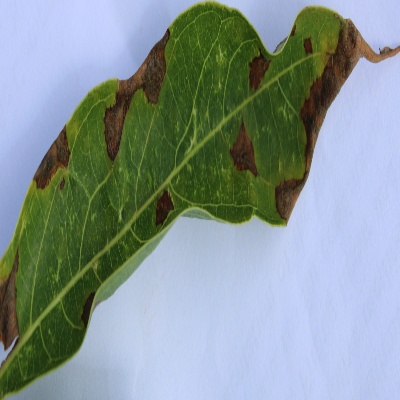
Crop: Cassava
Condition: bacterial blight